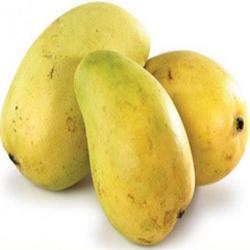
Label: Mango